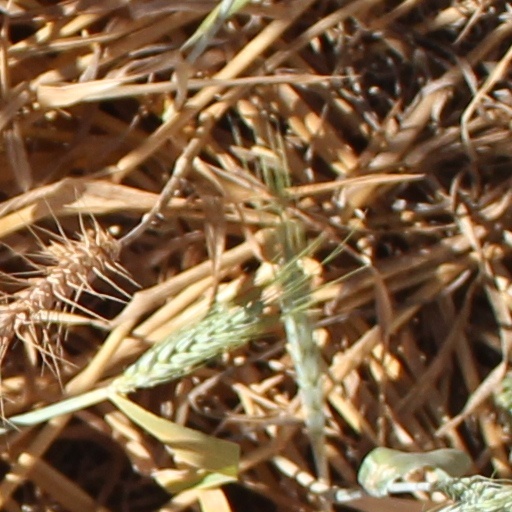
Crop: wheat